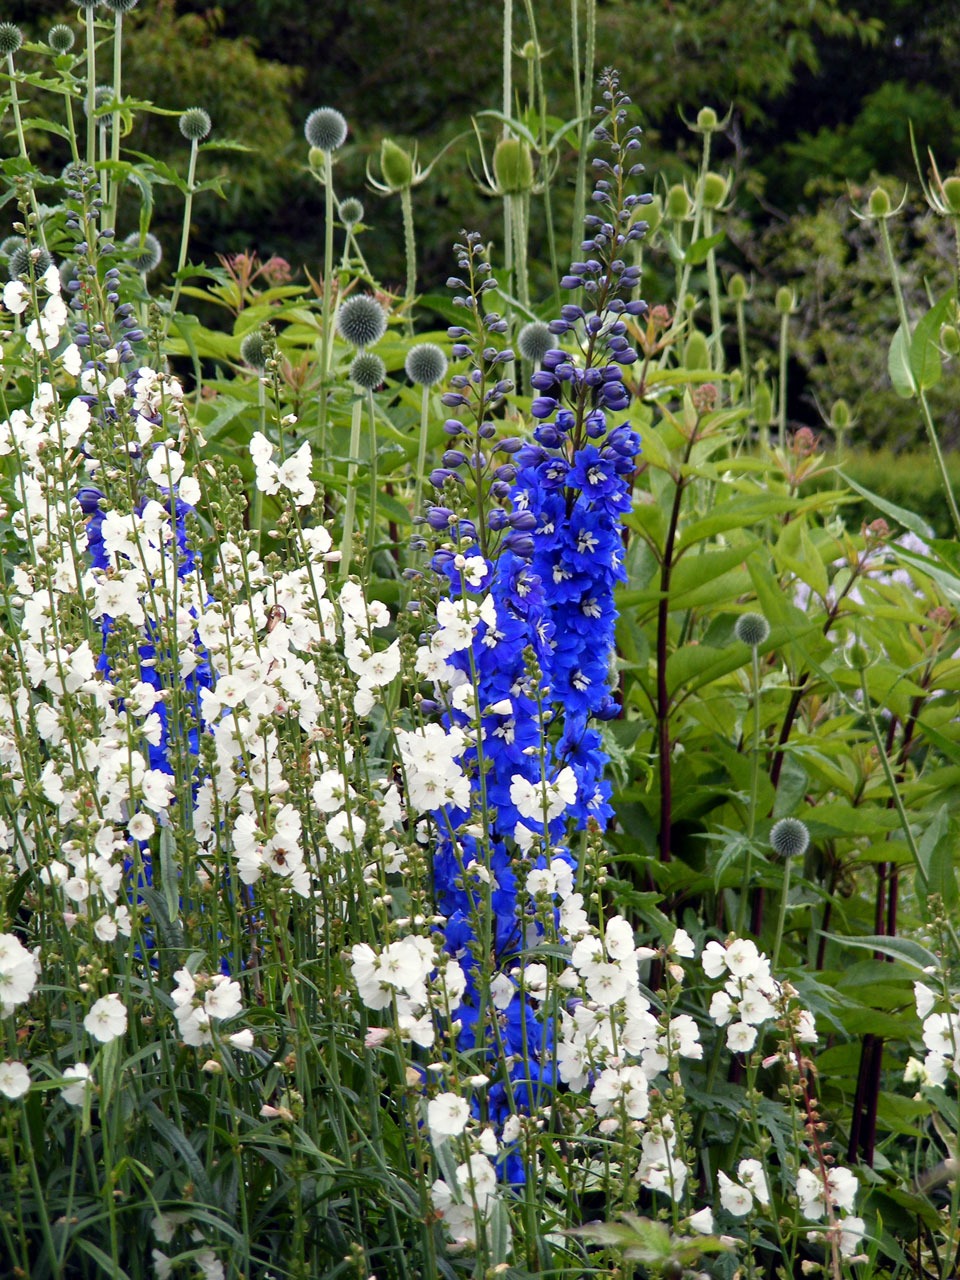
blossom, plant, white, meadow, flower, floral, foliage, herb, botany, blue, garden, flora, wildflower, flowers, seasonal, digitalis, lupin, flowering plant, delphinium, bellflower family, land plant